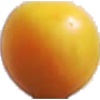
Label: Cherry Wax Yellow 1